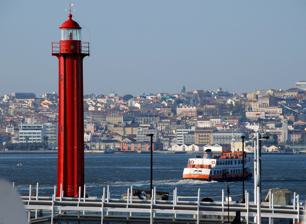
Building: Cacilhas Lighthouse
Country: Portugal
Year built: 1885
Lighthouse near Lisbon, Portugal Lighthouse Cacilhas Lighthouse Farol de Cacilhas Location Cacilhas , Almada , Setúbal District , Portugal Coordinates 38°41′17″N 9°08′47″W / 38.68806°N 9.14639°W / 38.68806; -9.14639 Tower Constructed 15 January 1886 Construction cast iron Height 12 metres (39 ft) Shape circular Markings red, green Operator Almada Naval Museum Heritage heritage without legal protection Light First lit 1885 Deactivated 1978 Lens fifth order Fresnel lens Range 11.5 nmi (21.3 km; 13.2 mi) The Cacilhas Lighthouse ( Portuguese : Farol de Cacilhas ) is situated in the parish of Cacilhas , in the municipality of Almada , on the opposite side of the Tagus River from the Portuguese capital of Lisbon . Although not functioning, it was restored in 2009 as it is considered to be an important part of the area's heritage. The lighthouse started operating on 31 December 1885 for the purpose of indicating the southern limit of the anchorage area on the River Tagus, an area where fog is common. It consisted of a cylindrical tower, 12 metres high and with a diameter of 1.7 meters. It emitted an oil-fuelled, fixed white light over 342 degrees, with a fifth-order lens giving a nominal range of 11.5 nautical miles. In May 1886 a bell, controlled by clockwork, was added. In 1905 a device was installed to cover the light for five seconds every minute to distinguish it from the fixed lights of vessels on the river. As with other lighthouses in Portugal, the Cacilhas Lighthouse was shut down from March 1916 to the end of 1918, during the First World War. In 1927 it started to use acetylene gas for lighting, a fourth-order lens was installed and blue panels were added to give it a green light, to comply with international regulations for port lights. A pneumatic horn was installed in 1931 to replace the bell, which was donated to fishermen in Ericeira for use during fog. The lighthouse was connected to the public grid in 1957. A 500-watt bulb was installed, emitting a green flash for 0.3 seconds followed by a one-second concealment, with a range of 17 nautical miles. It became a popular attraction in the Cacilhas area. The horn was deactivated in 1977. In 1978 it was decided to close the lighthouse, both because it no longer served a useful purpose for navigation and because it was in the way of construction work for the new terminal for passenger ferries connecting Cacilhas with Lisbon. It was dismantled and, in 1980, was sent to the Azores to replace the Serreta lighthouse on Terceira Island , which had been damaged by an earthquake on 1 January 1980. At the request of the Municipality of Almada, the Directorate of Lighthouses agreed to the return of the structure to Cacilhas in 2000. It was disassembled in the first quarter of 2004, being replaced at Serreta with a glass fibre tower. Restoration was carried out by the Directorate at its headquarters at Paço de Arcos near Lisbon. A relocation ceremony for the restored lighthouse, which is now only for decorative purposes, was held on 18 July 2009. It stands a few meters from its original site. The lighthouse is now considered to be part of the Naval Museum of Almada. The restored tower was painted red, which  was its original colour although from 1935 to 1978 it had been green. This changed of colour caused some mild controversy. See also Portugal portal Engineering portal List of lighthouses in Portugal References